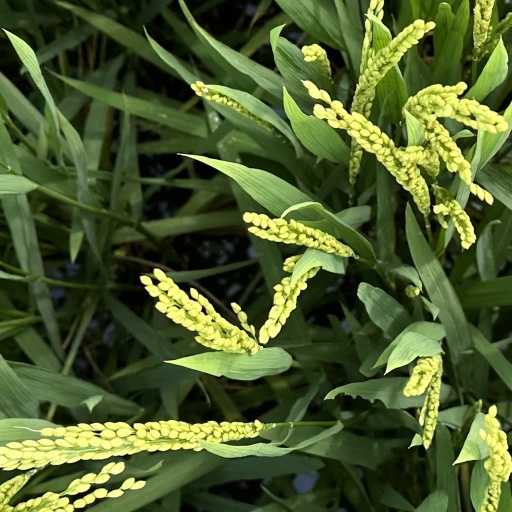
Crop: rice